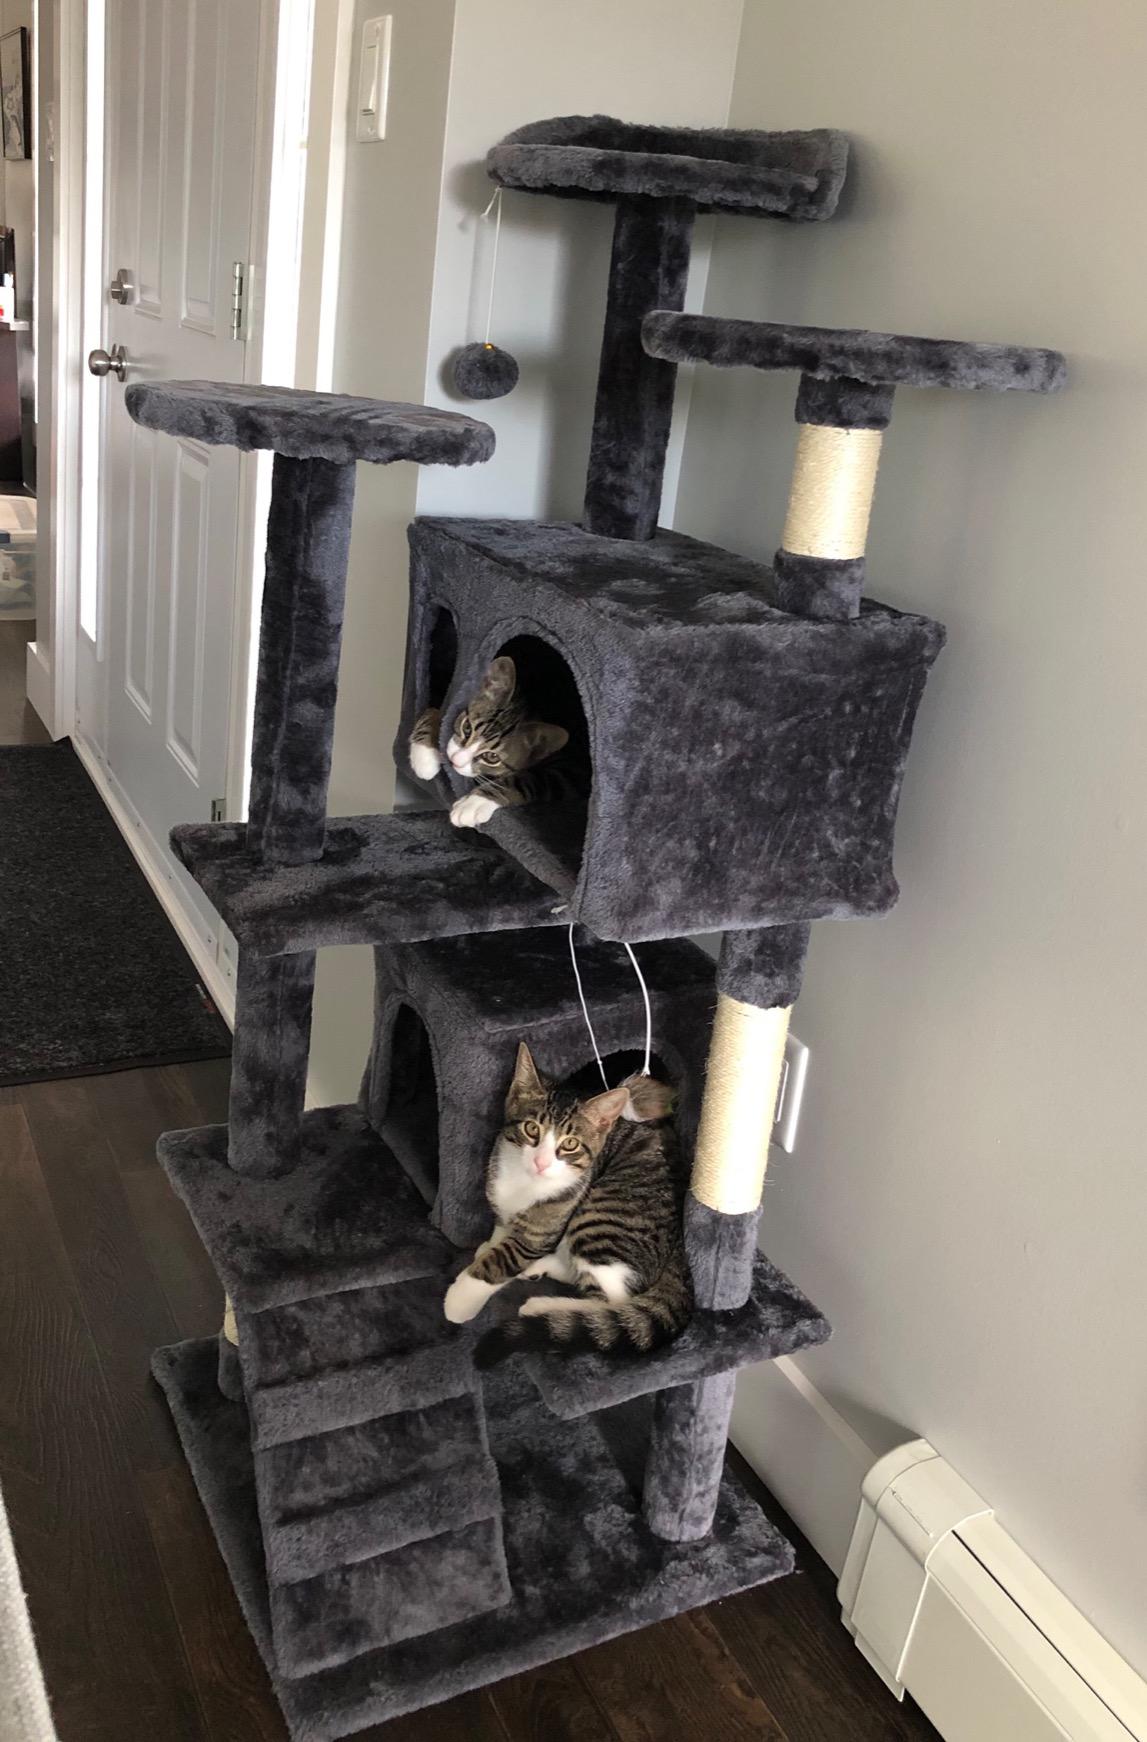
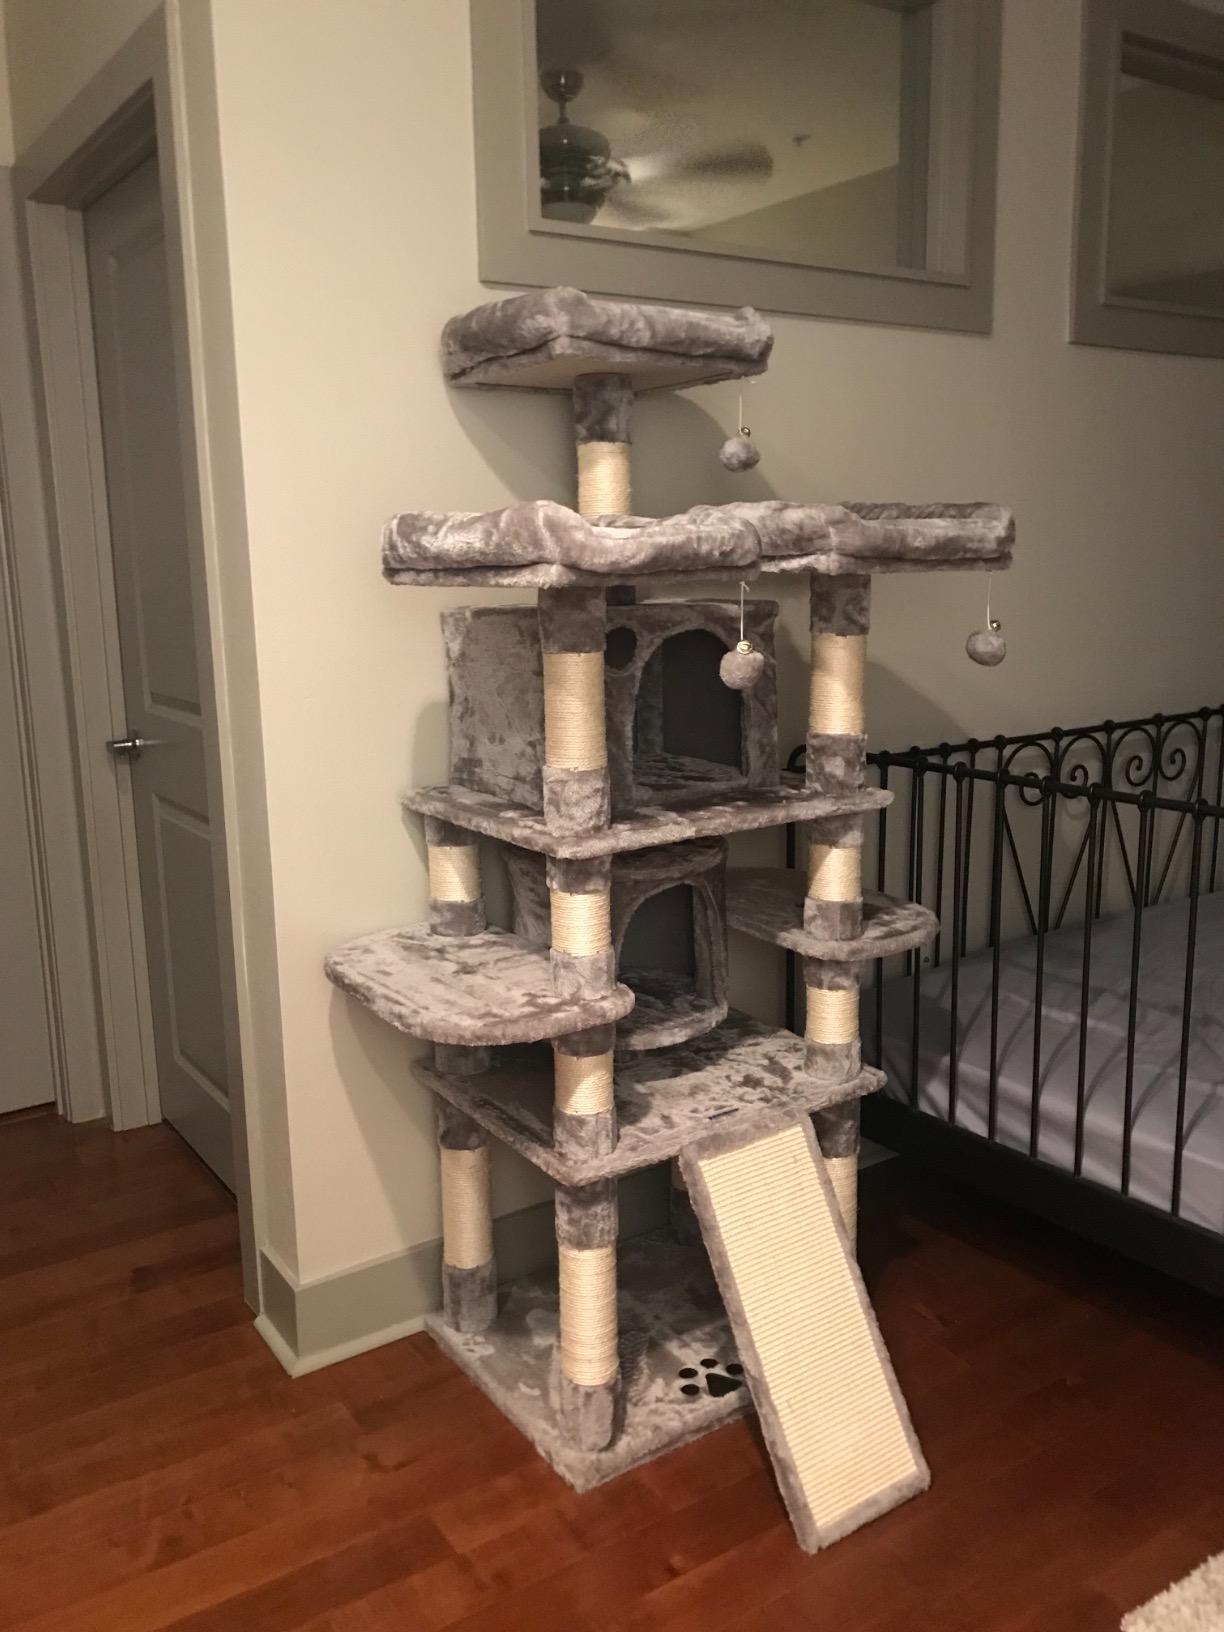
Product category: items_cat tree
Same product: no